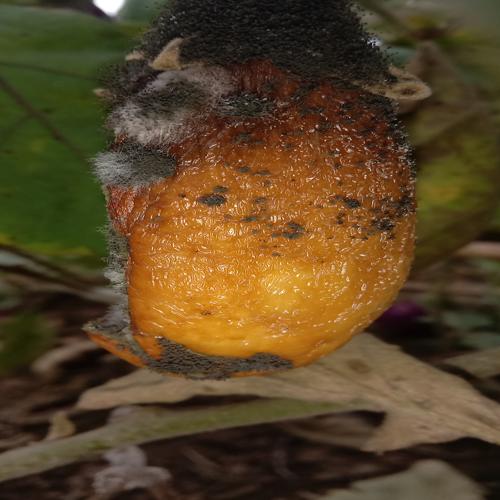
Label: Wet Rot